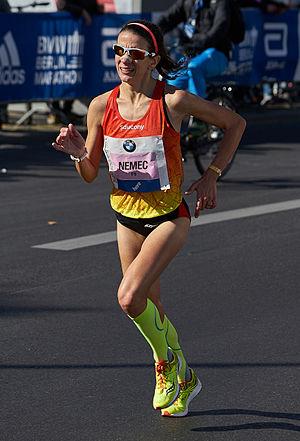
Lisa Christina Nemec, née Stublić le 18 mai 1984 à Waterbury, est une athlète croate, spécialiste du fond et du marathon.